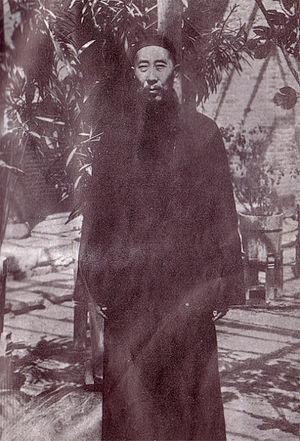
La période des seigneurs de la guerre chinois est une expression qui désigne la période de guerre civile de l'histoire de la Chine allant de 1916 à 1937. Au cours de cette période, la Chine s'est morcelée en de nombreuses factions et cliques militaires. Cela s'est amorcé au début de 1916 avec la mort de Yuan Shikai et s'est fini avec la fin de l'expédition du Nord et la réunification chinoise de 1928. Mais après cette date, il subsistait en Chine de puissants gouverneurs militaires locaux indépendants jusqu'à l'invasion japonaise de 1937 et la constitution du second front uni. Il faudra attendre la fin de la guerre civile chinoise en 1949 et la victoire de Mao Zedong pour que la Chine n'ait plus de seigneurs de la guerre.
Jin Shuren est le gouverneur de la province chinoise du Xinjiang du 7 juillet 1928 à avril 1933 succédant à Yang Zengxin après son assassinat. Son contrôle sur la région se caractérise par la corruption et la répression. Les conflits ethniques et confessionnels s'intensifient et de nombreuses émeutes éclatent contre le régime, ce qui mènera finalement à sa perte.